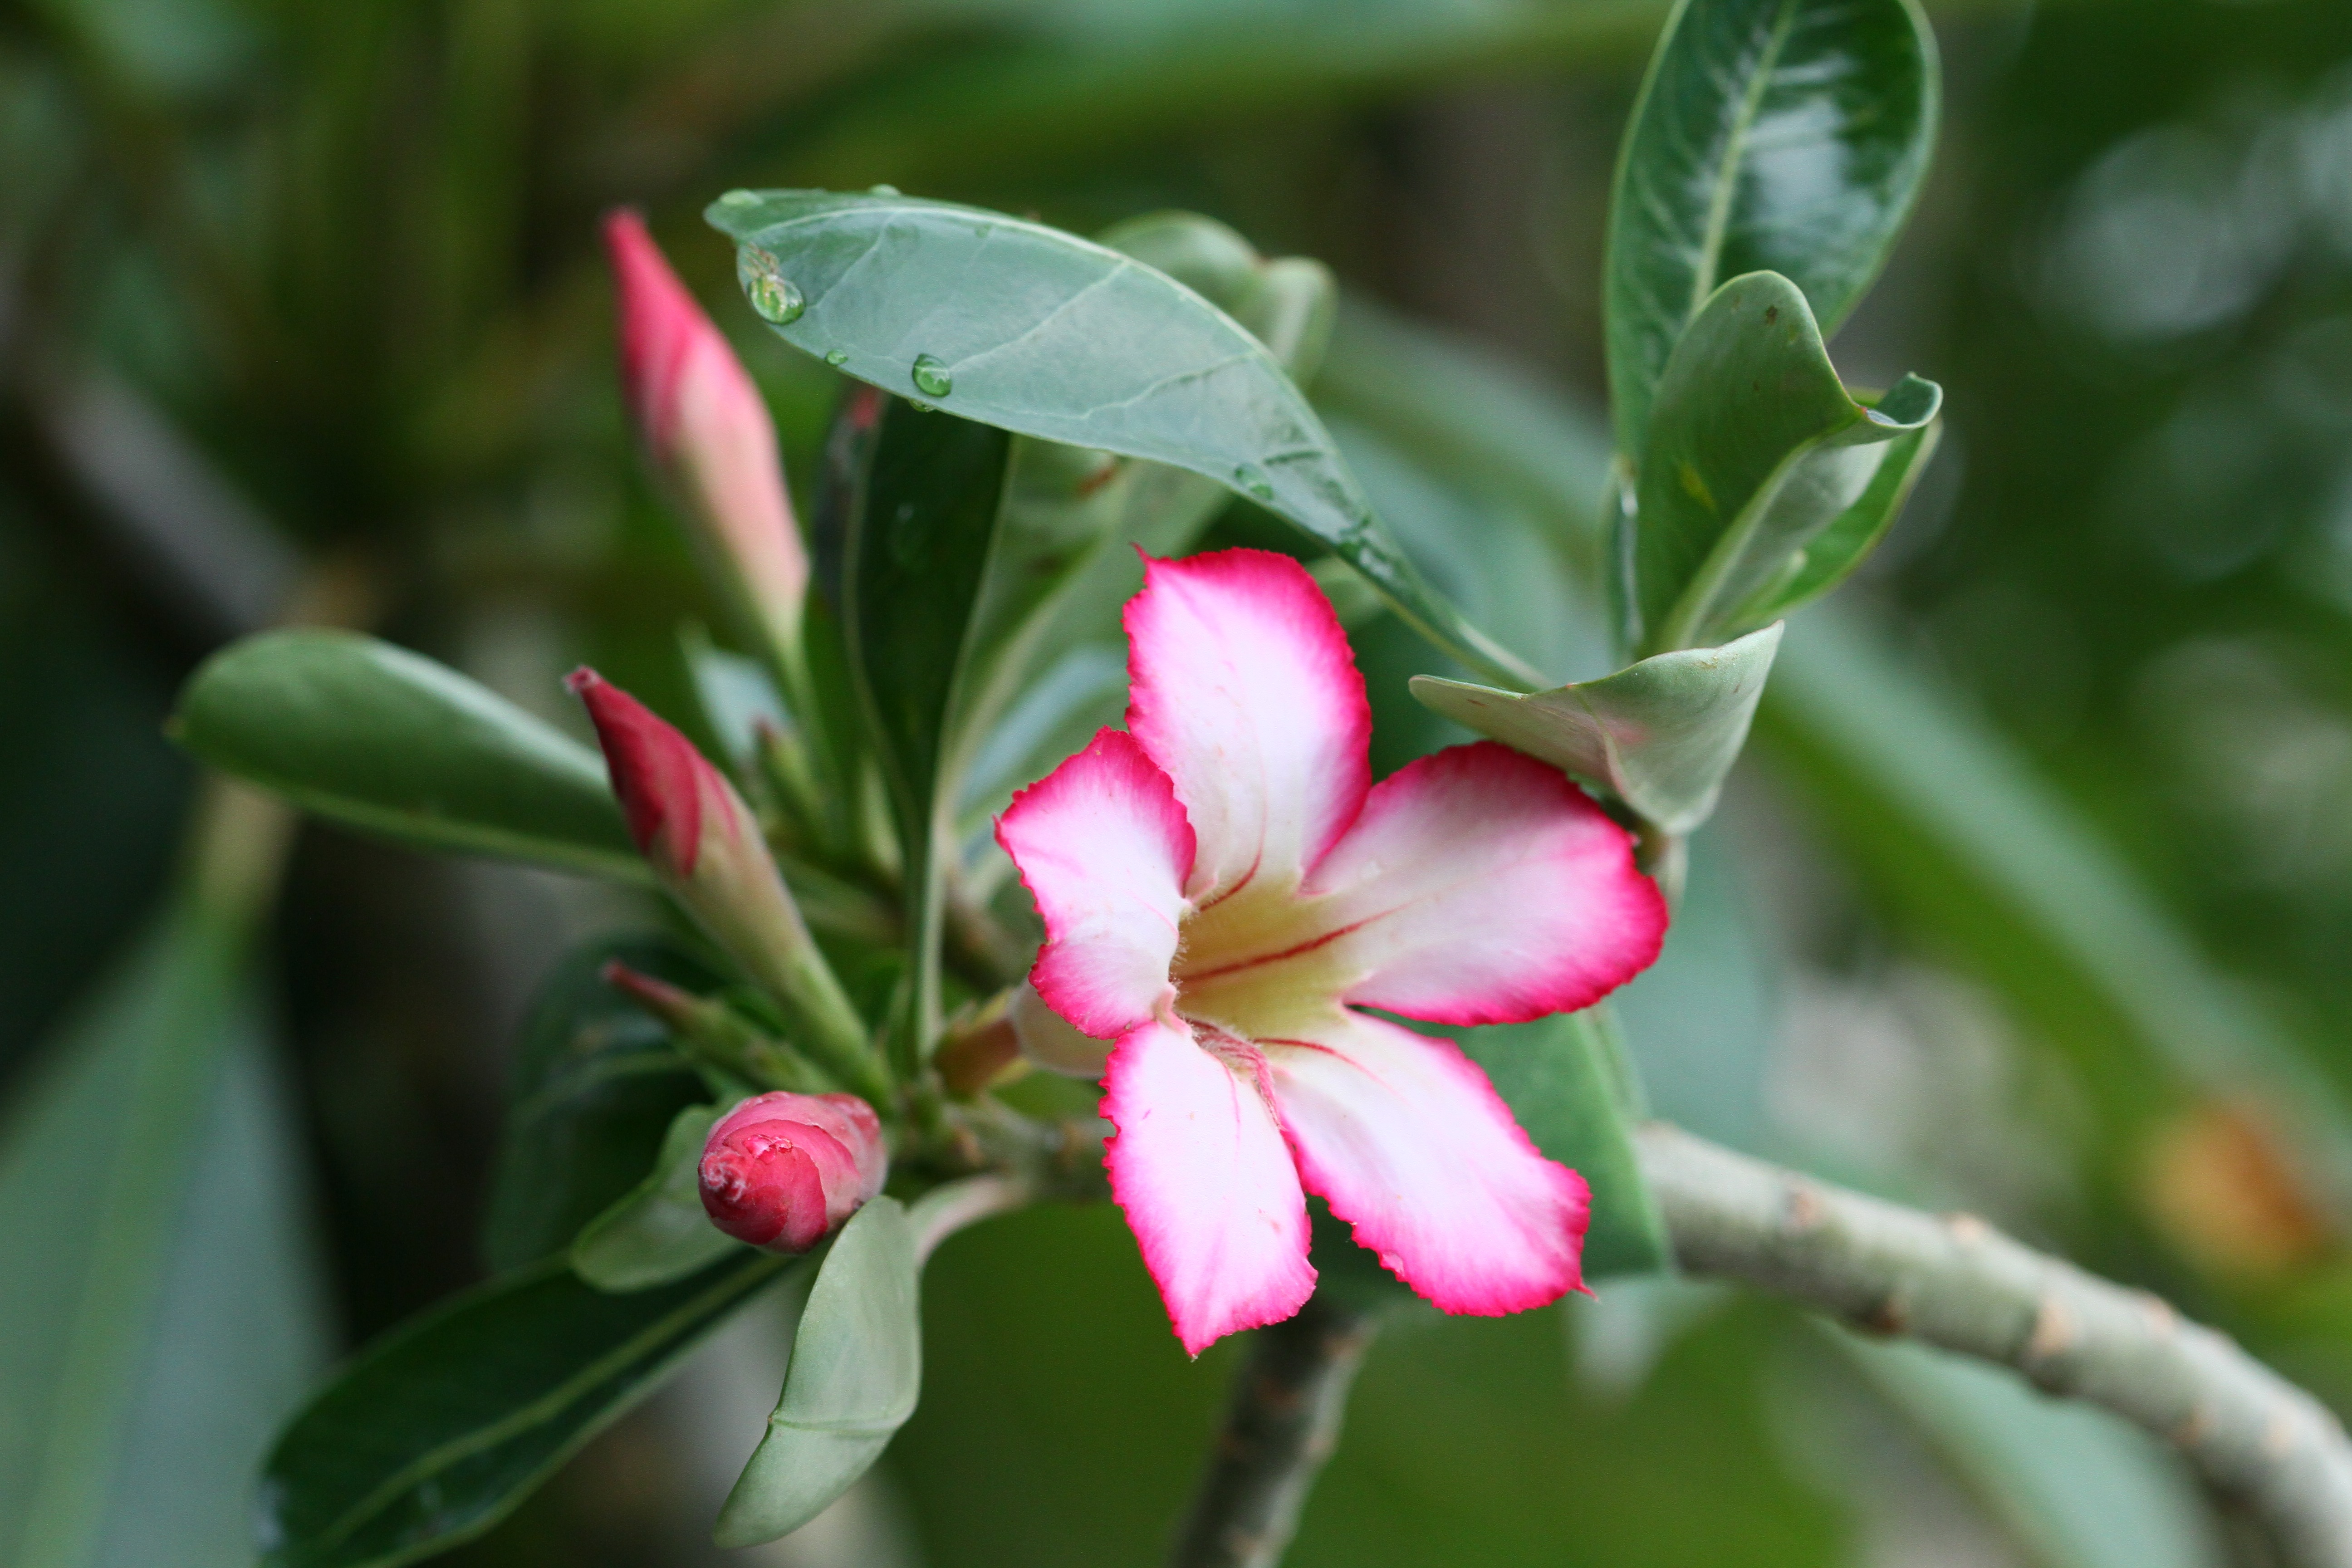
nature, blossom, plant, leaf, flower, bloom, summer, floral, green, evergreen, botany, blooming, pink, flora, wildflower, shrub, macro photography, flowering plant, desert rose, land plant